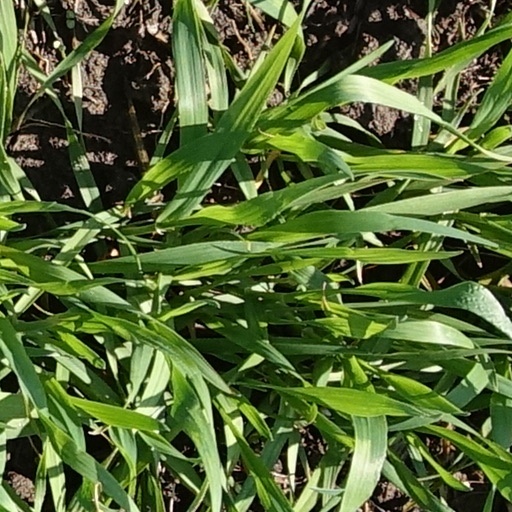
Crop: wheat